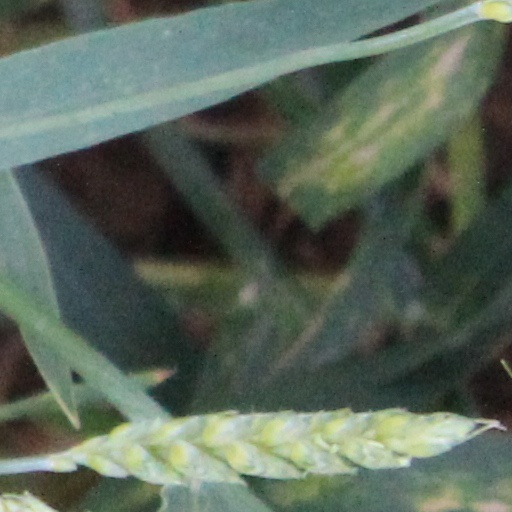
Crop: wheat